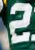
Number: 2